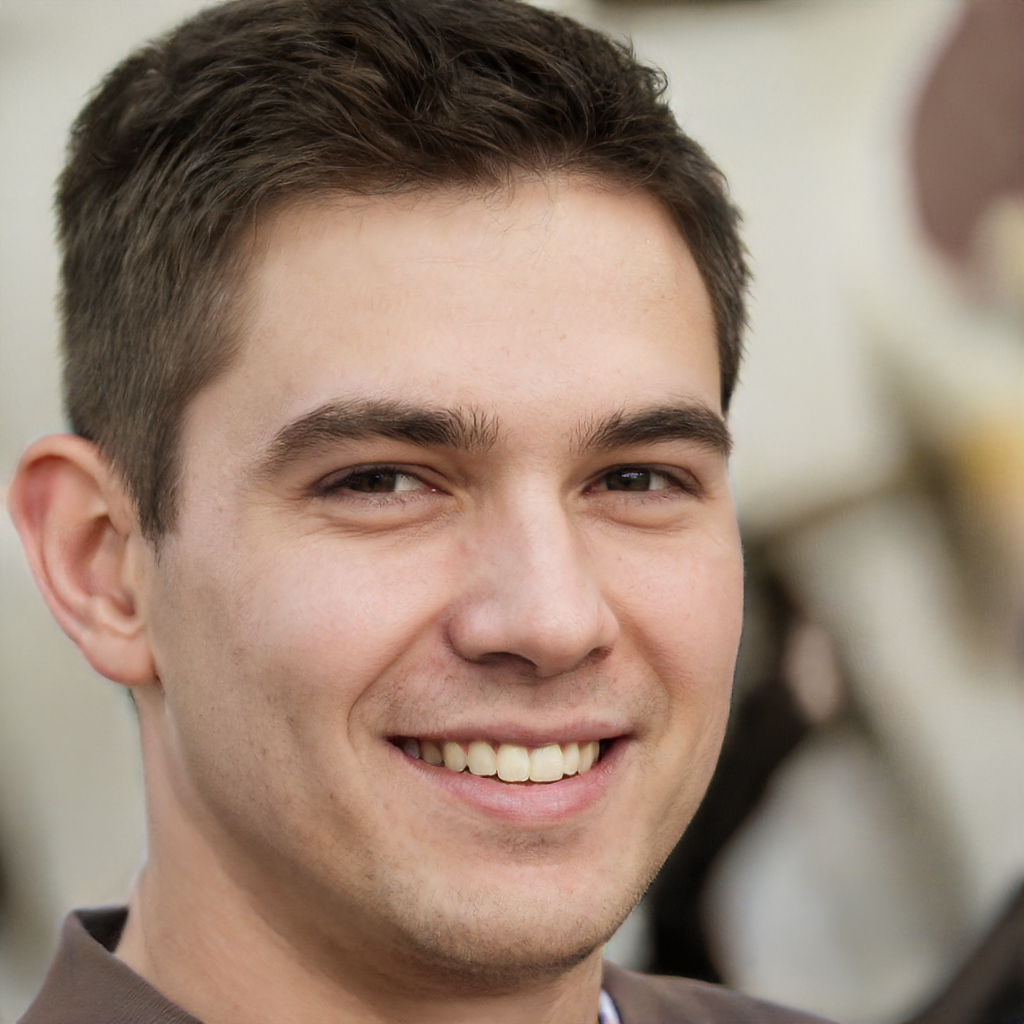
Gender: Male